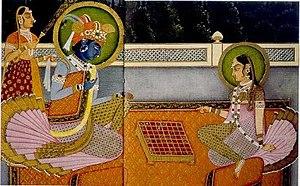
Le chaturanga est un ancien jeu de stratégie indien, considéré parfois comme l'un des ancêtres du jeu d'échecs.